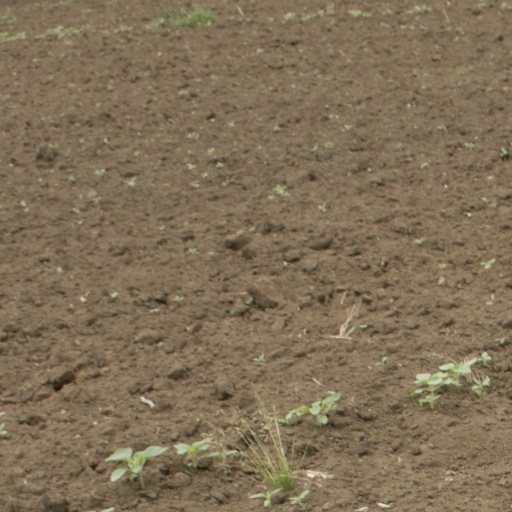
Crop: Jerusalem artichoke